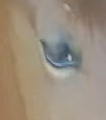
Face region: eyes (orbital_tightening_and_eye_area)
Pain indicator: not_present